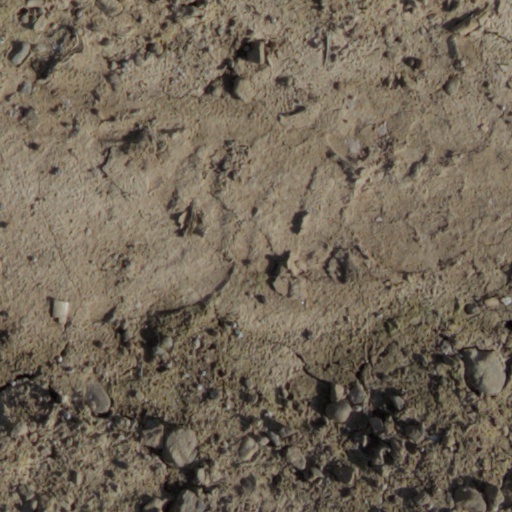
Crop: wheat